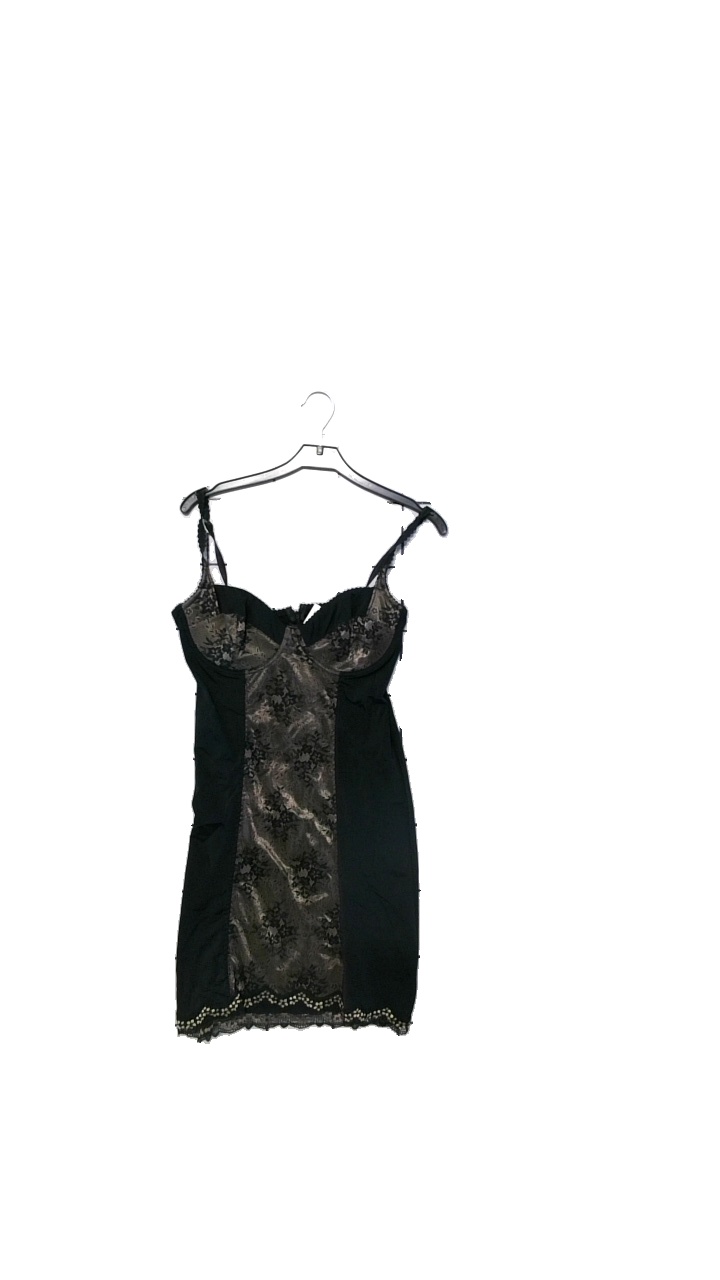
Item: Night Gown (Ladies)
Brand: Shapeup
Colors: Black, Beige
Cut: Regular
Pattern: Lace
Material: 85%Polyamid, 15%Elastan
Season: All
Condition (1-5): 4
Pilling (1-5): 4
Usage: Reuse
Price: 100-150